Welsh Government traffic officer

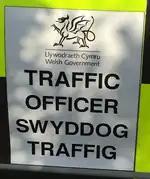
Logo used by Welsh Government Traffic Officers

Welsh Government traffic officers are civilian staff employed by the trunk road agents on behalf of the Welsh Government as a means to ease traffic congestion on major trunk roads in Wales. Their role and powers are similar to their English counterparts working for National Highways, the National Highways traffic officers.